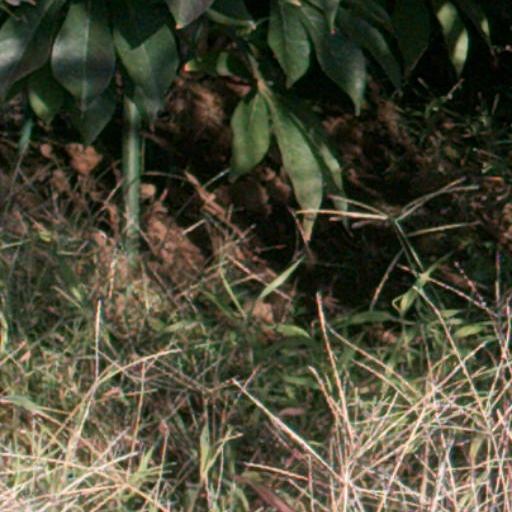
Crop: cassava